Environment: real
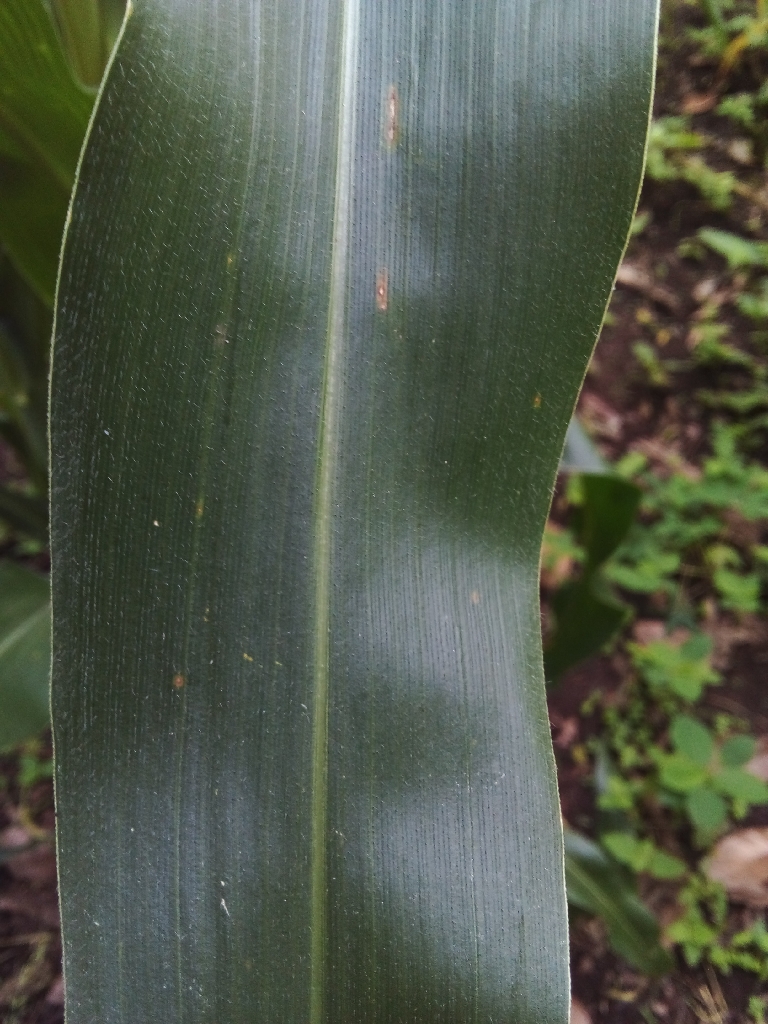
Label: healthy